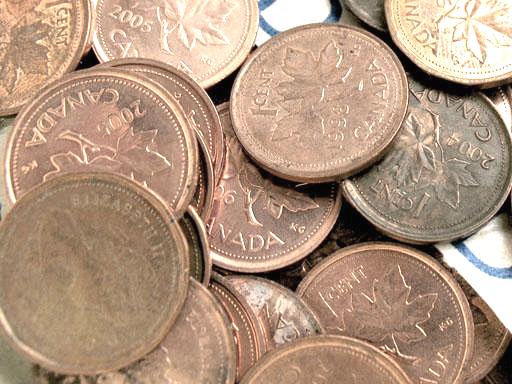
Material: metal